John Tinline

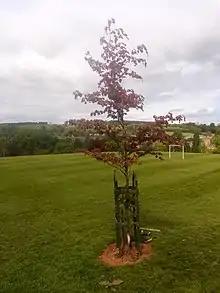
The park he donated in 2021

Tinline had employed an assistant who had taught him to speak Maori. In 1844 the governor, Robert FitzRoy, visited Nelson and appreciating Tinline's talents he made him a magistrate and an interpreter for the natives. He served in this role until 1852.